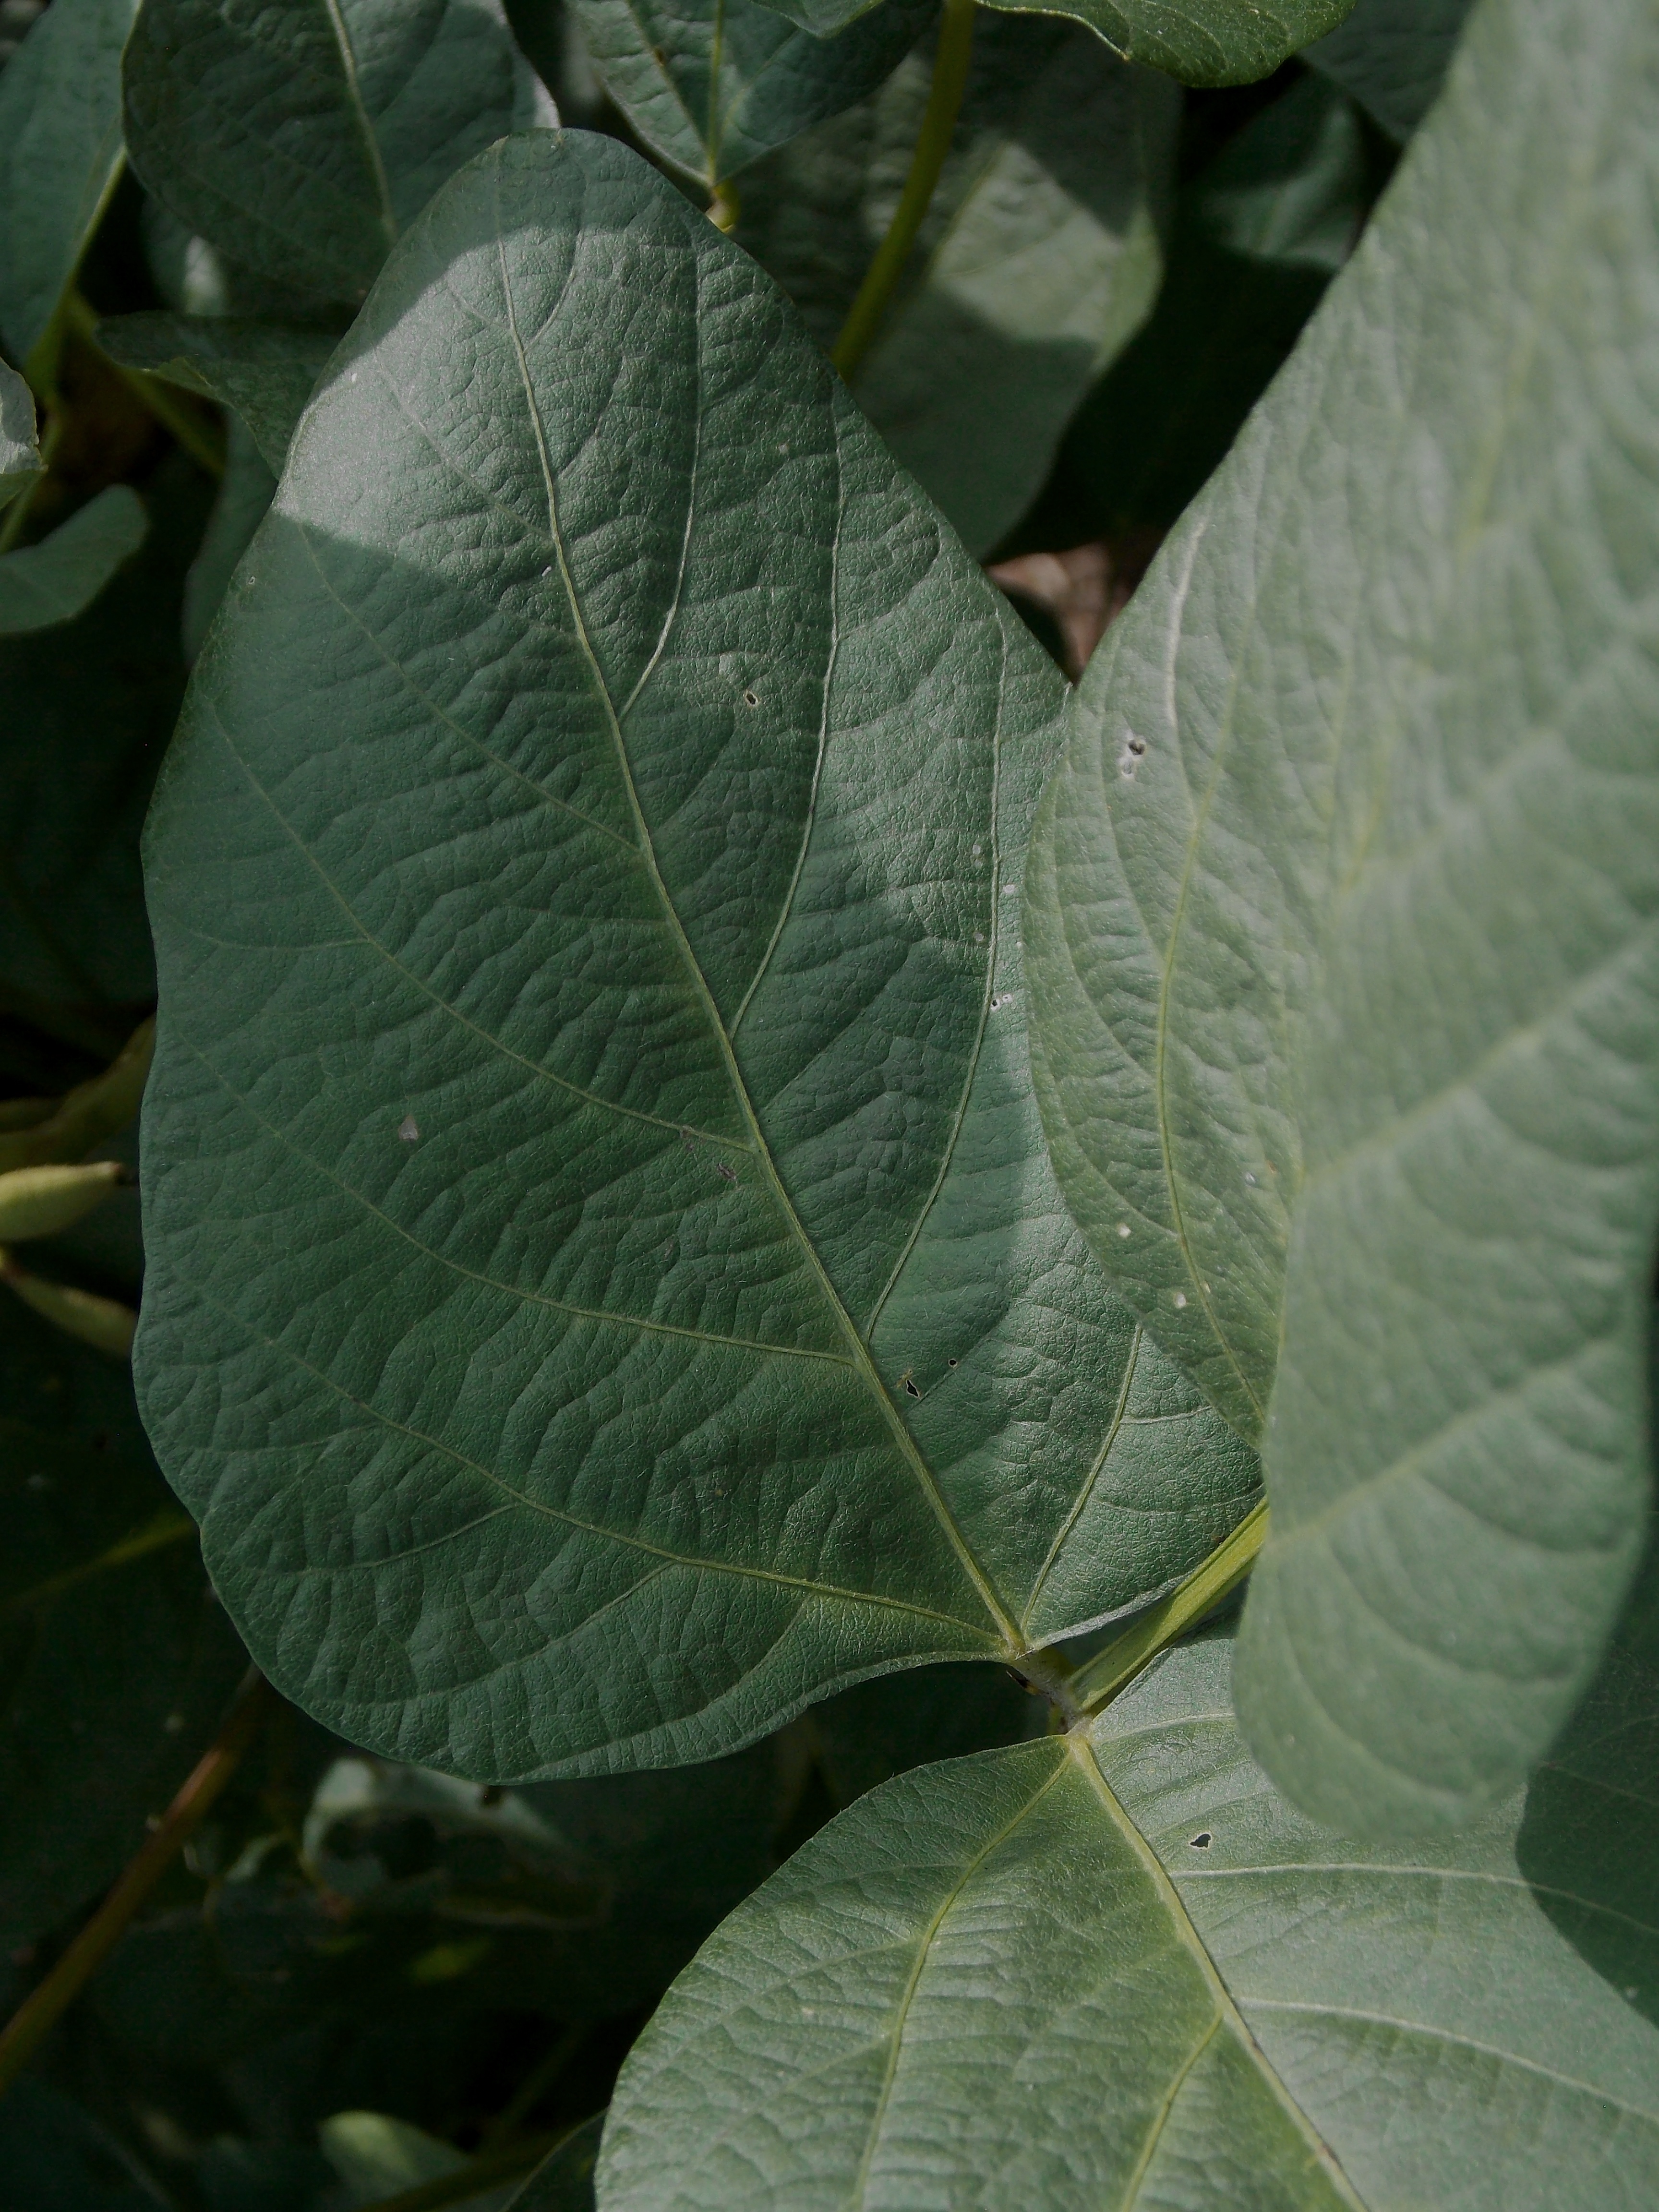
Label: Healthy